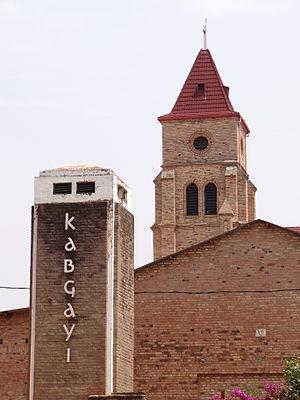
Cathédrale Notre-Dame-de-l'Immaculée-Conception de Kabgayi (site de génocide)
La cathédrale Notre-Dame-de-l'Immaculée-Conception est la cathédrale catholique de Kabgayi au centre du Rwanda et le siège du diocèse de Kabgayi. Elle est consacrée à l'Immaculée Conception et a été érigée en basilique mineure le 22 octobre 1992.